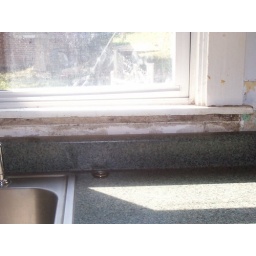
window frame in kitchen